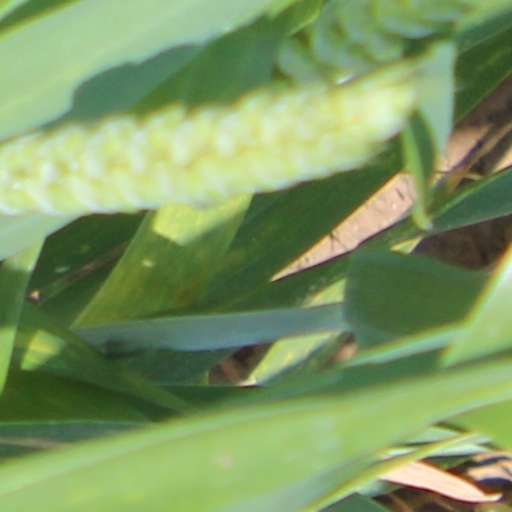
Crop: wheat